Alice Upside Down

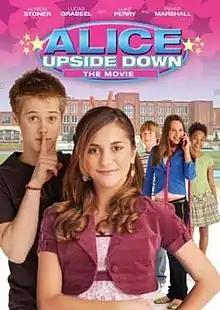
DVD cover

Alice Upside Down is a 2007 comedy-drama film, based on the "Alice" series written by Phyllis Reynolds Naylor. The film was shot at Bishop DuBourg High School in St. Louis, Missouri. Screened in limited cinema in 2007, it was released wide straight-to-DVD on July 29, 2008. In North America, it aired on Starz Kids & Family, but in the early years, it was on demand. The film centers on Alice, an 11-year-old girl starting the sixth grade at a new school. It starred Alyson Stoner, Lucas Grabeel, Bridgit Mendler, Luke Perry, Penny Marshall, and Ashley Eckstein.